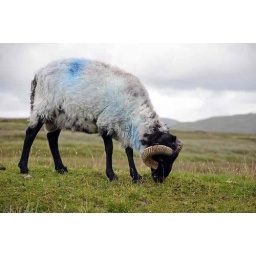
picture of sheep in rural mountain green field